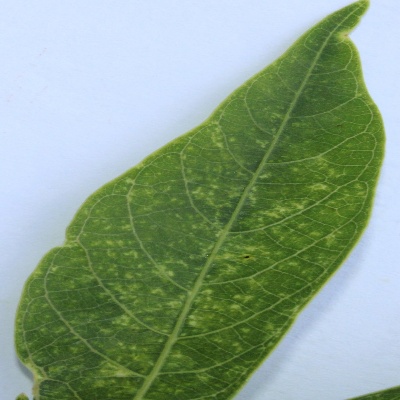
Crop: Cassava
Condition: green mite